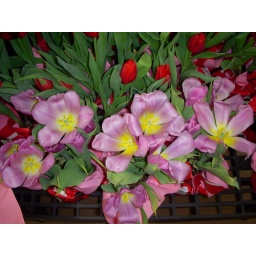
the window sill above the sink with the morning sun rays flowing in to highlight the colors and the smile on your face.